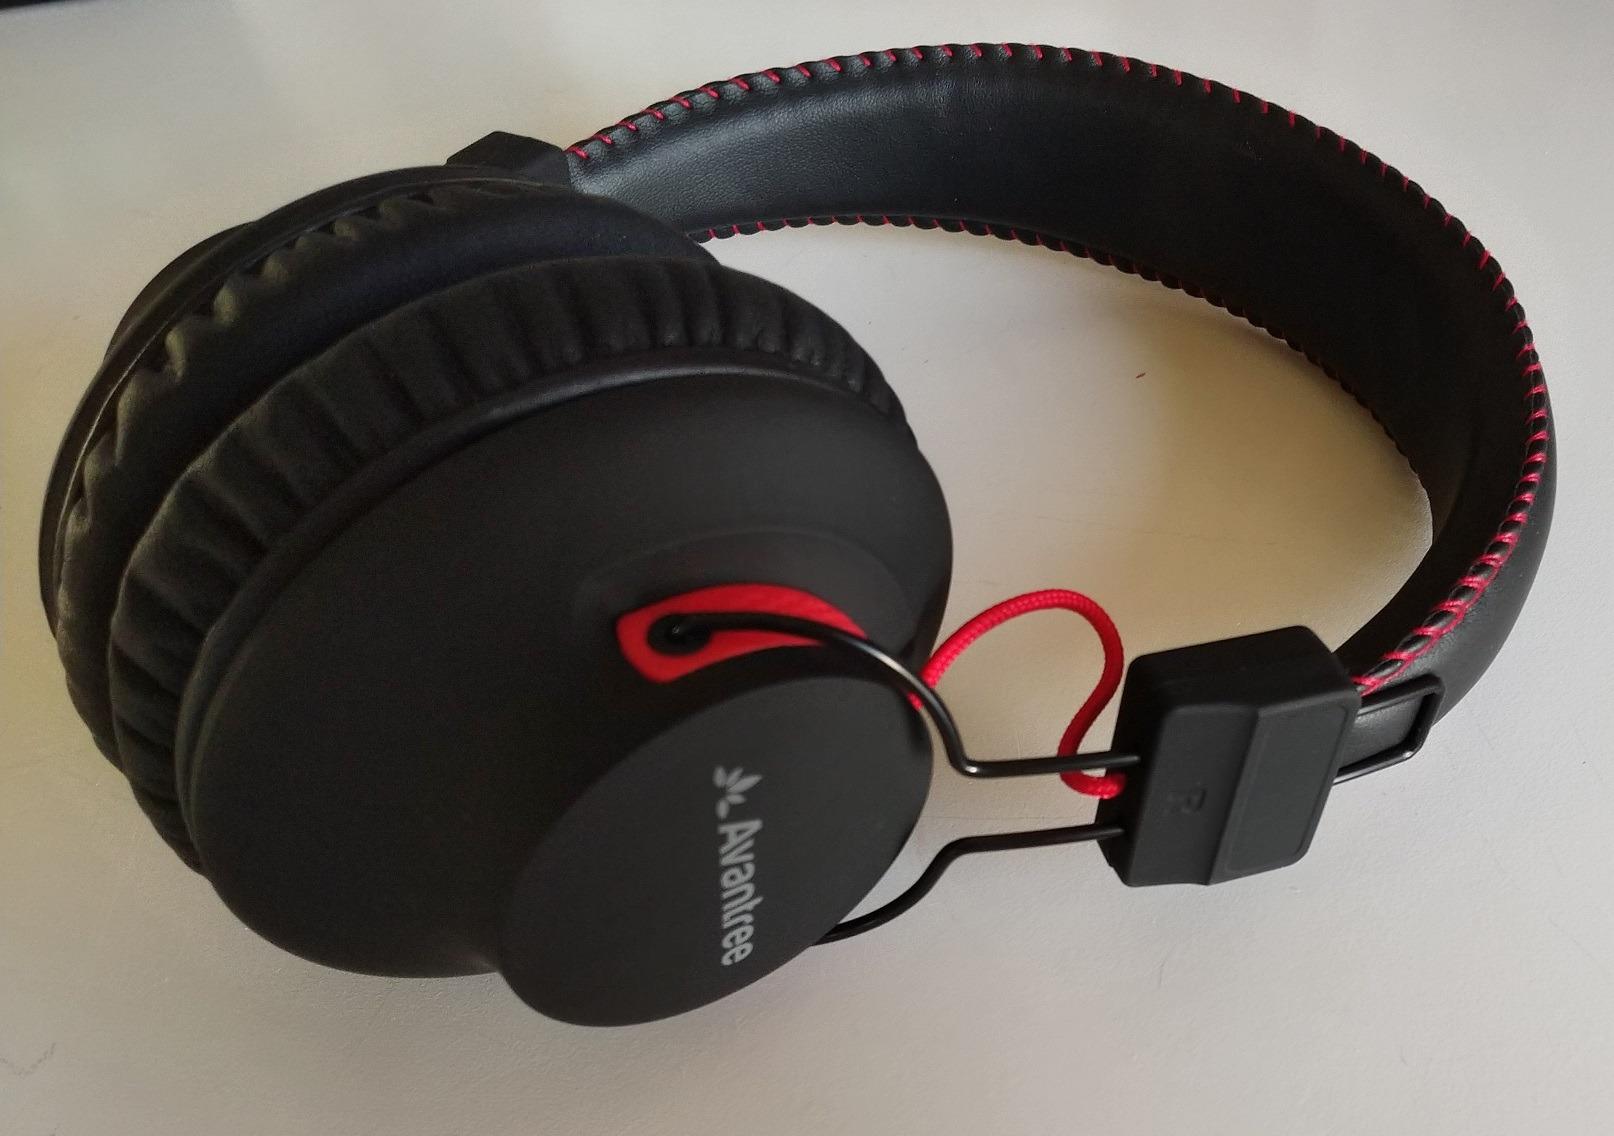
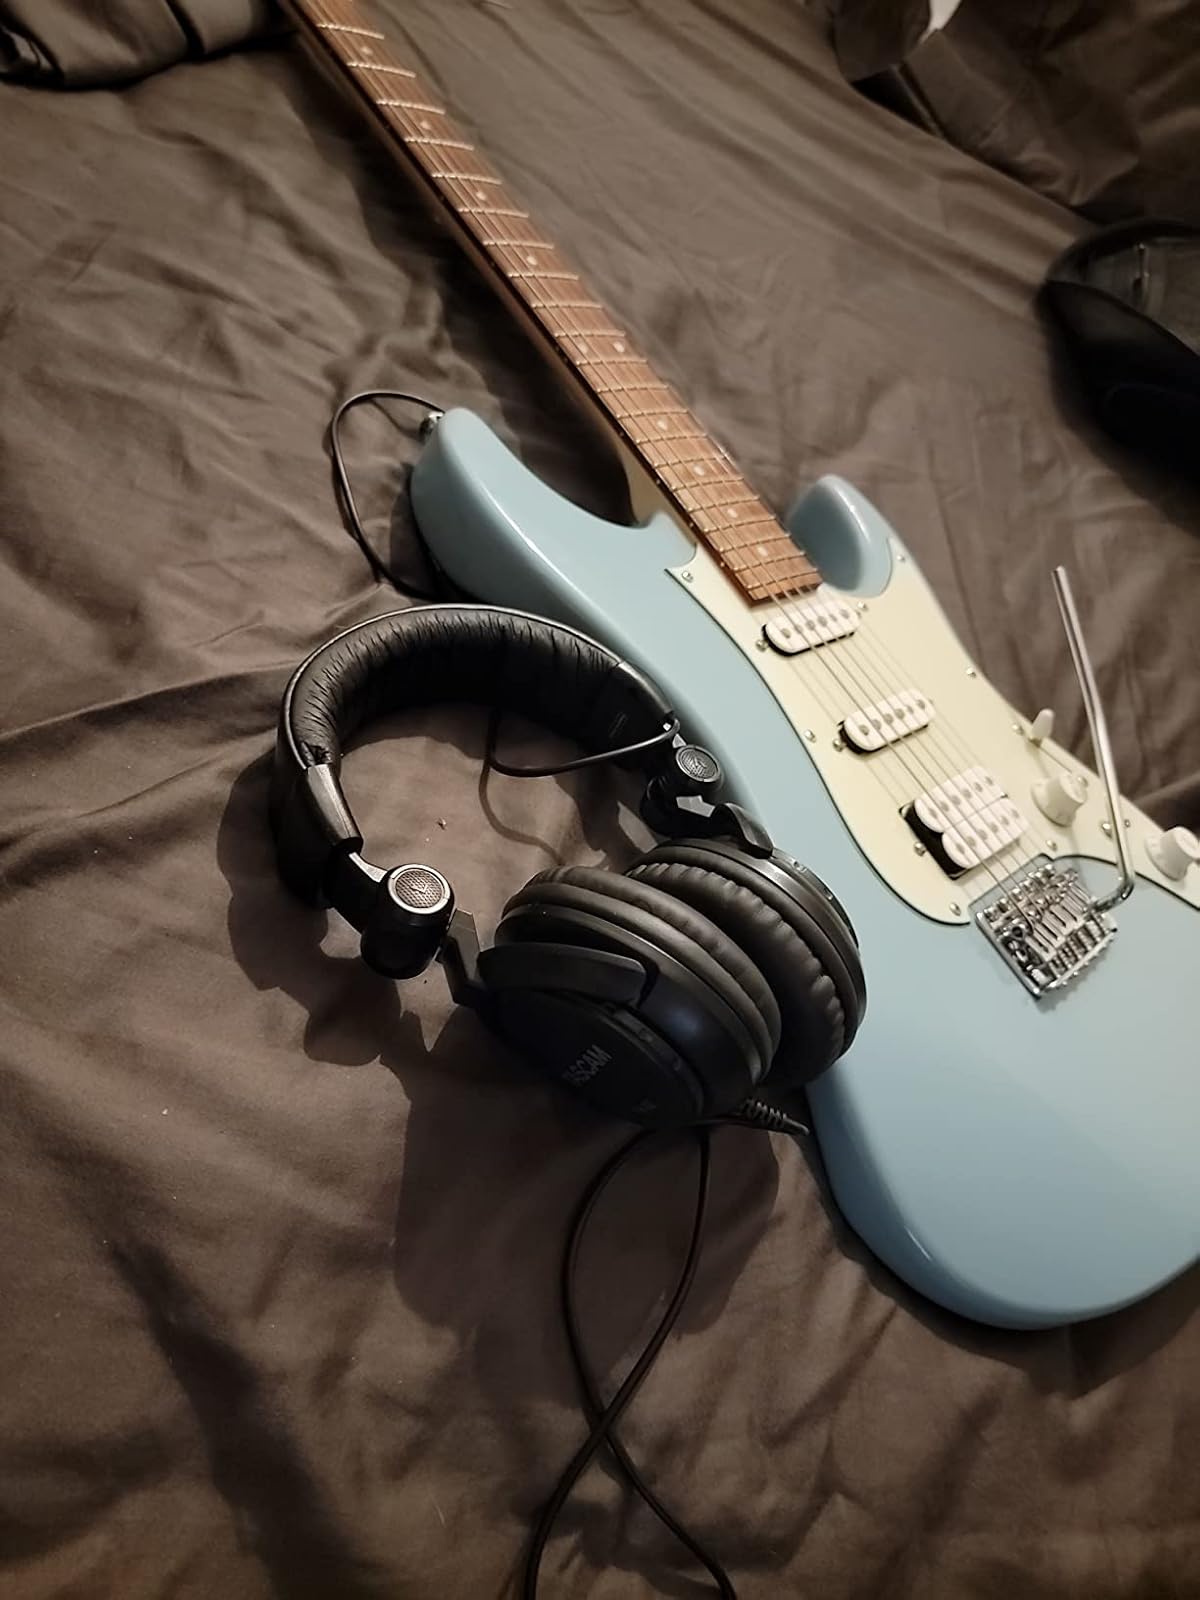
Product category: headphones
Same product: no